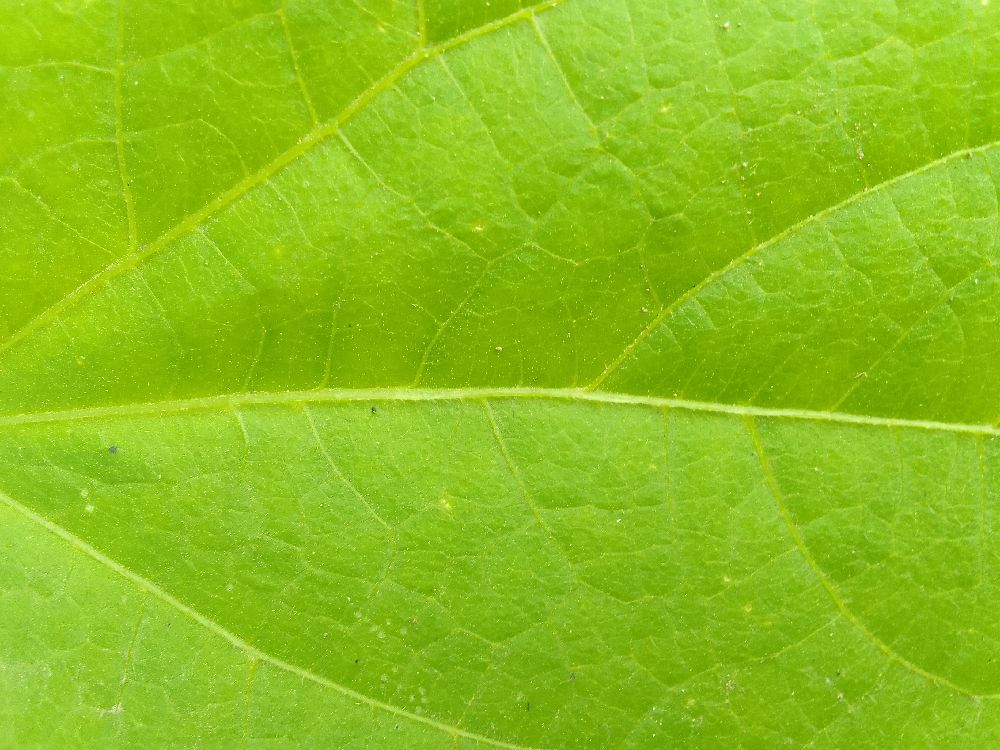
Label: healthy